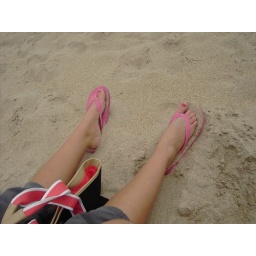
Liz's feet in the cool beach sand on our first day in Fl.